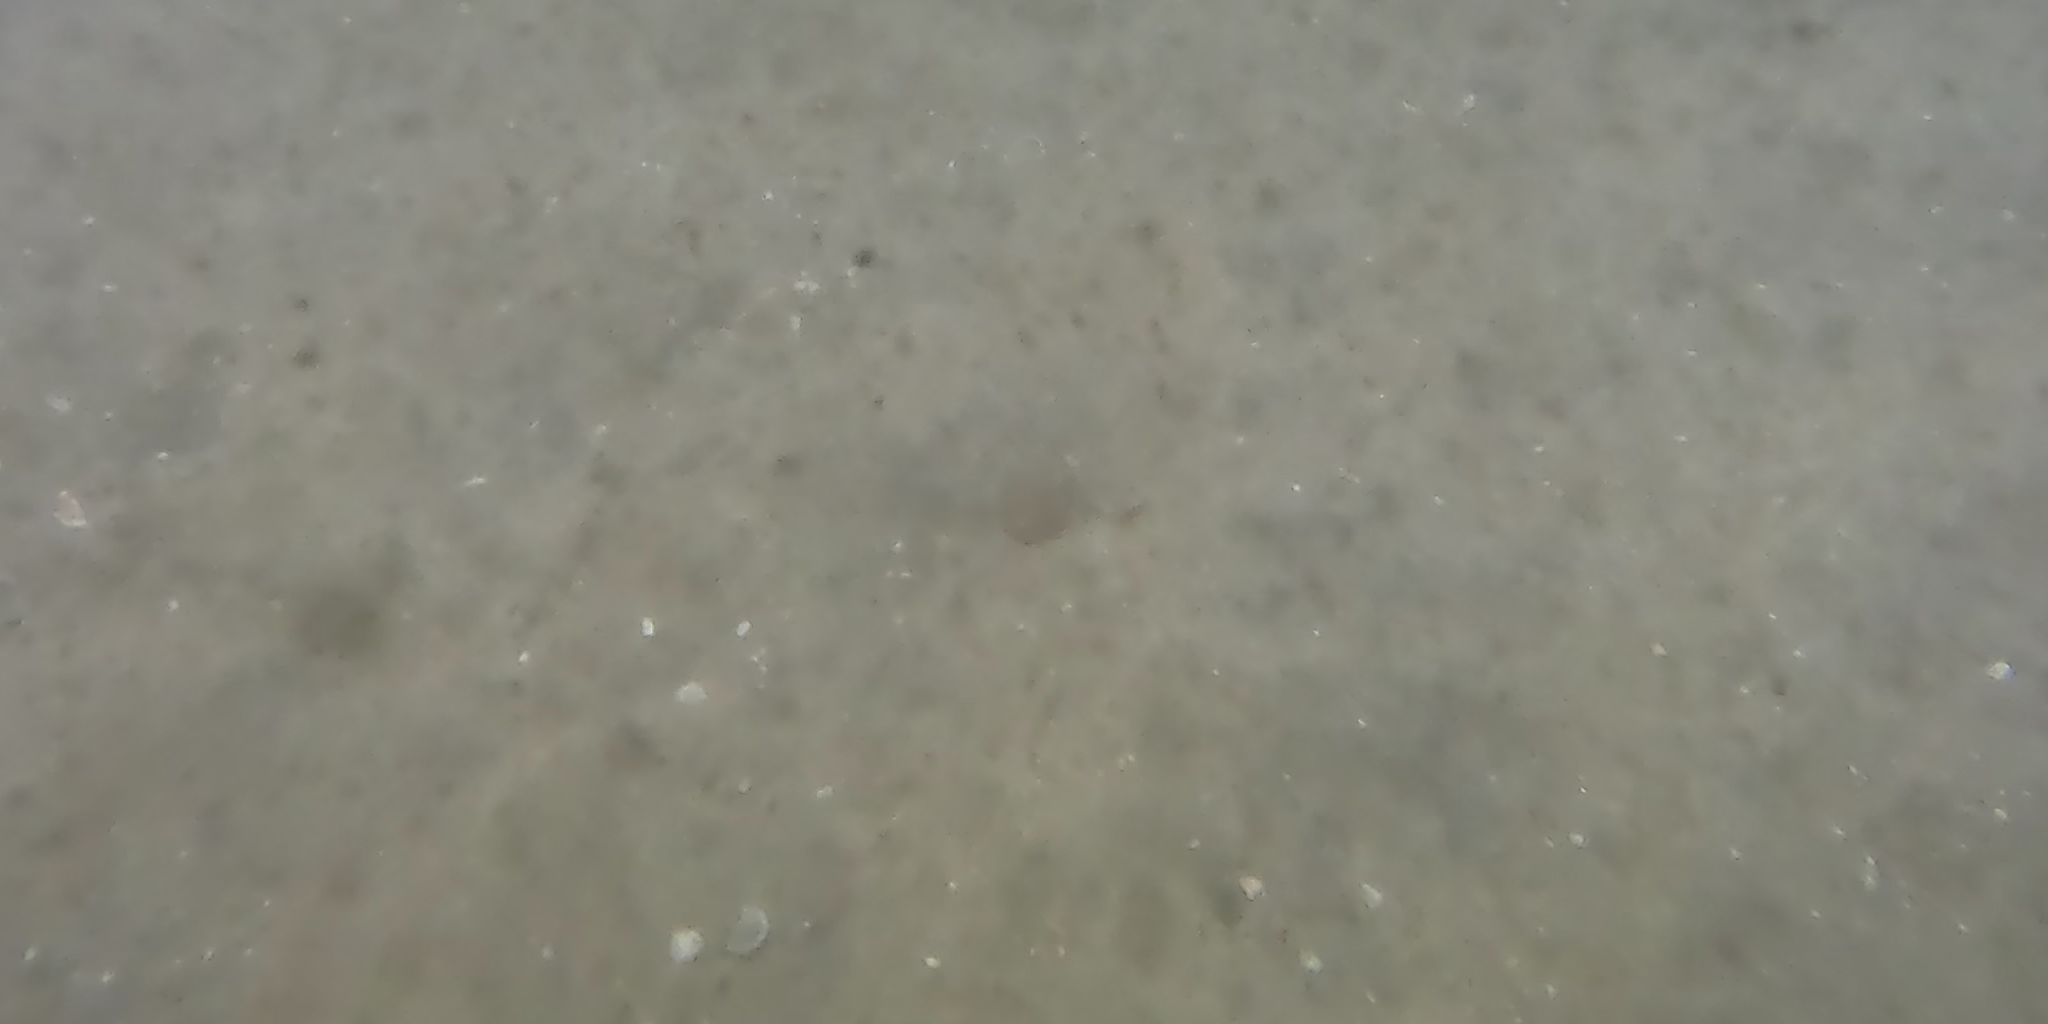
Seabed habitat: sand